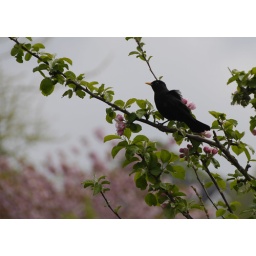
A plain old blackird in an apple tree. But I like the semi-asian feel and the pink bokeh.Place: Aalborg, Denmark